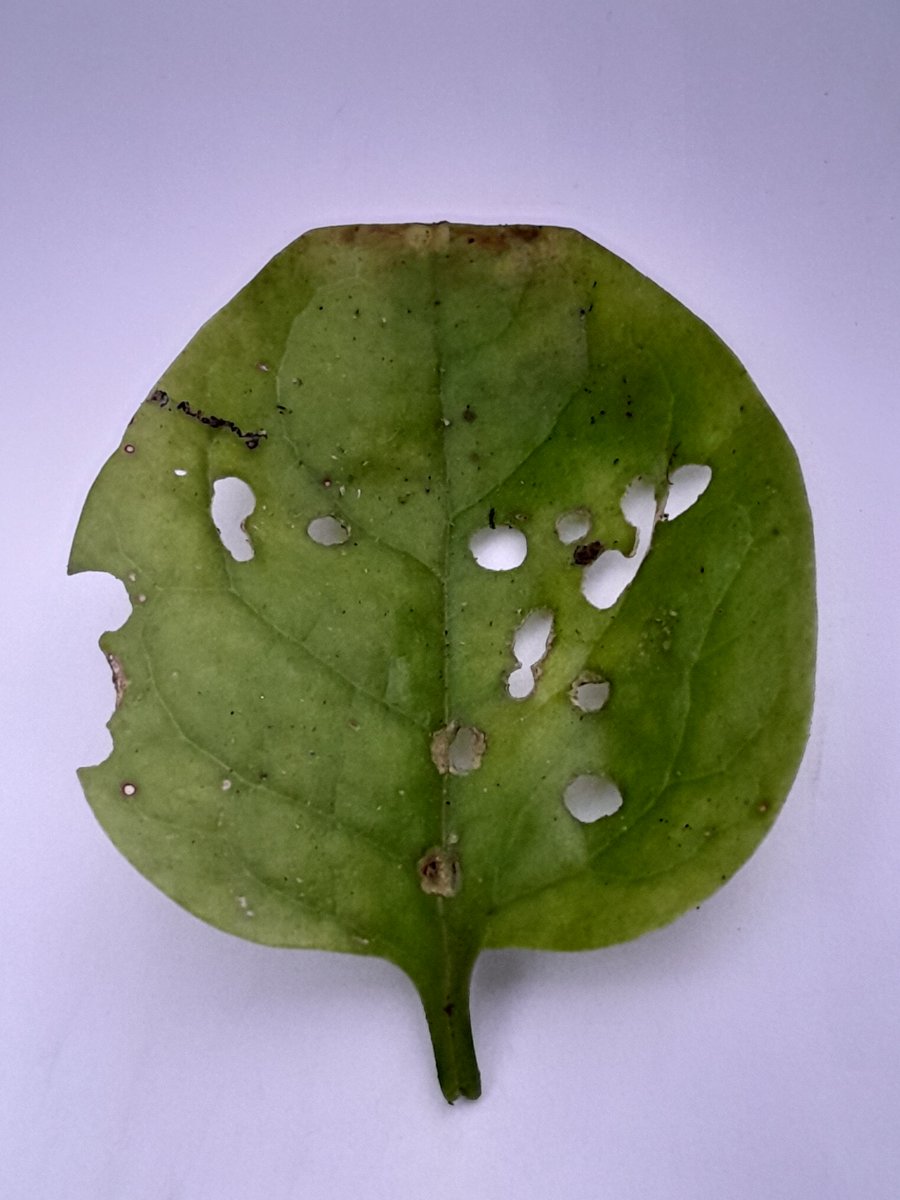
Label: Pest-Damage